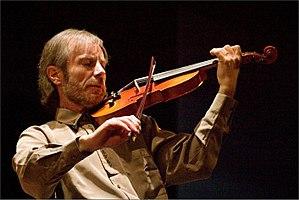
Jean-Luc Ponty, né le 29 septembre 1942, à Avranches, est un violoniste et compositeur de jazz français.
Le jazz fusion, est un courant musical lancé vers la fin des années 1960, mêlant des éléments extraits du jazz avec d'autres courants musicaux comme le rock et le funk. Le jazz-rock a permis d'élargir considérablement le public du jazz, qui s'était beaucoup réduit avec le free jazz, et a généré de nombreux succès commerciaux. Le mouvement est surtout marqué, entre autres, par Miles Davis, John McLaughlin, Stanley Clarke, Herbie Hancock et les groupes Weather Report, Mahavishnu Orchestra et Return To Forever.